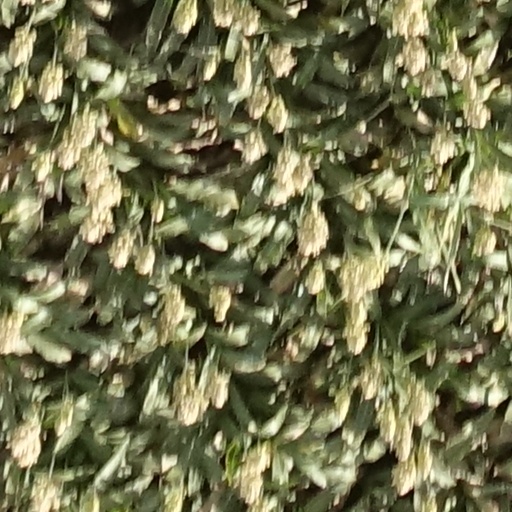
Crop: sorghum